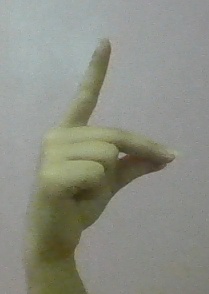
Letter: ta